William Austin Burt

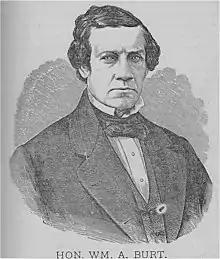
sketch, before 1873

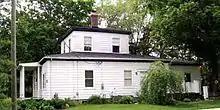
The "wedding cake house" in Washington Township, Michigan

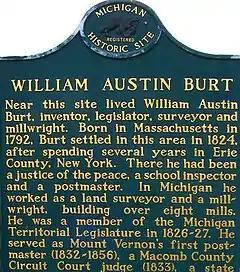
Historic plaque

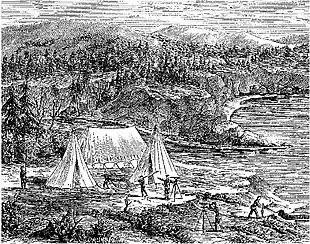
Surveying crew at Marquette

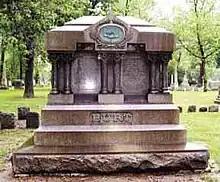
Burt at Elmwood Cemetery, Detroit

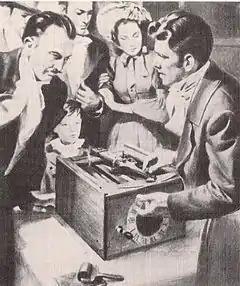
Letter selector and the printing hammer

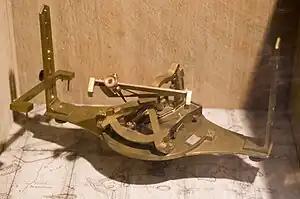
Solar compass

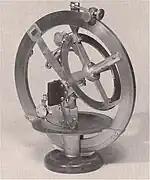
Equatorial sextant

William Austin Burt (June 13, 1792 – August 18, 1858) was an American inventor, legislator, surveyor, and millwright.